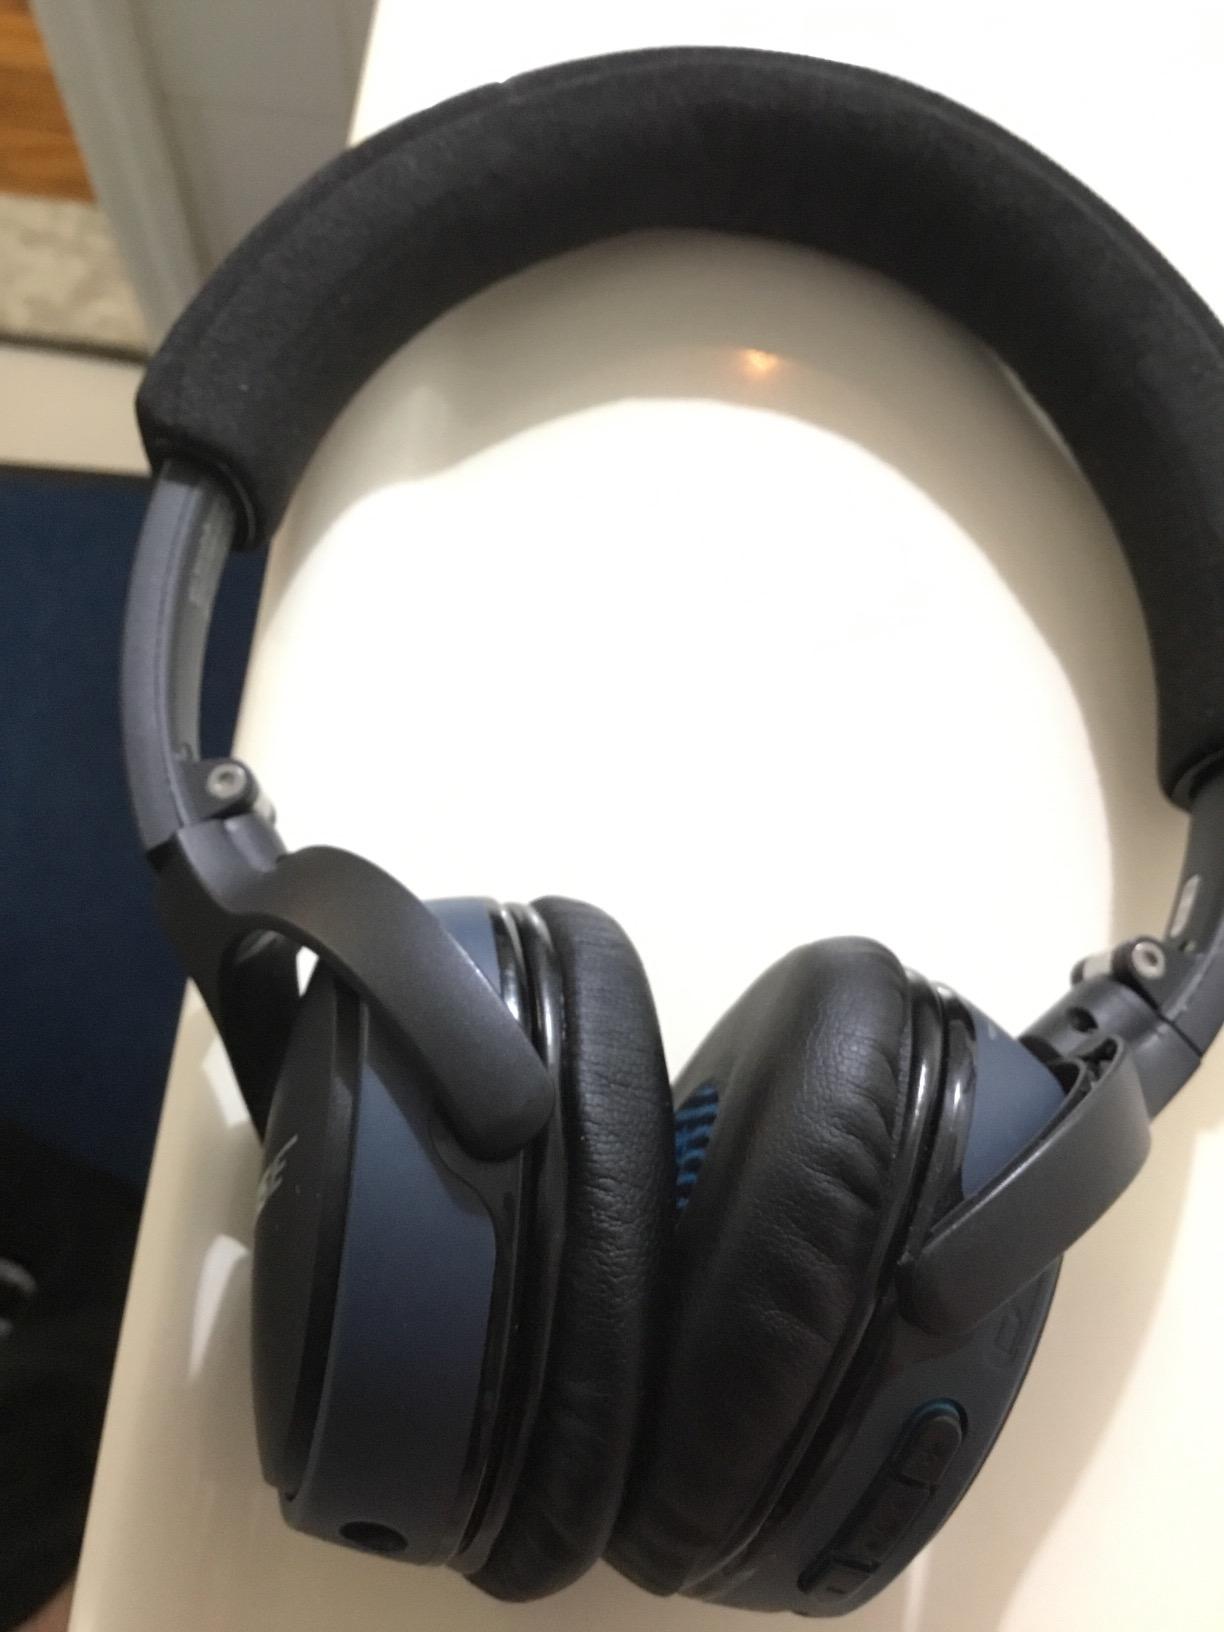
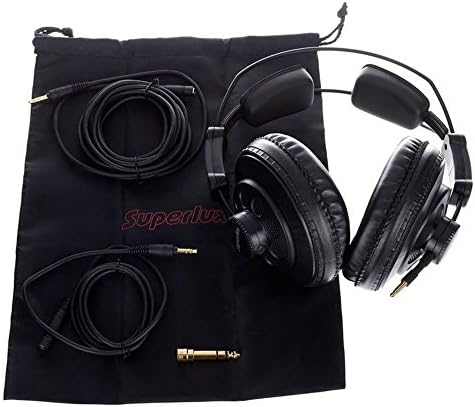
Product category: headphones
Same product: no